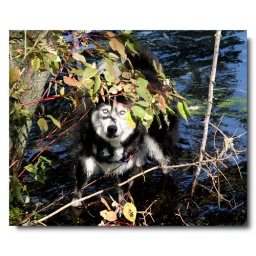
My dog Canuck, a Siberian husky, hiding out in the lake at Hartmann Creek State Park. 2006